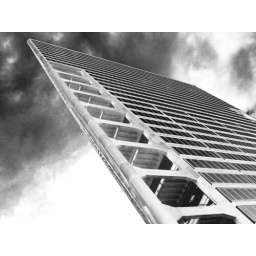
Atlanta high-rise skyscraper office building inversed against a cloudy sky. Sinister, dark, towering, modern, brutal.